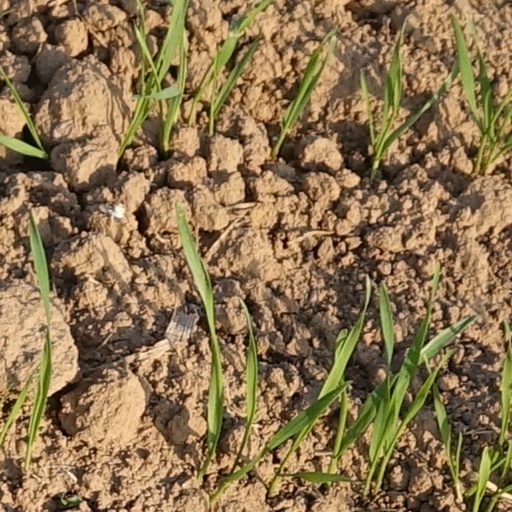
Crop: wheat